Magic Giant

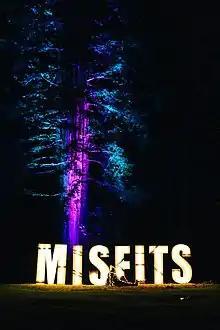
Camp Misfits 2018, Mendocino, CA

The single made its national TV debut when the group performed it on "Good Morning America" driving the track into the Top 10 iTunes ALT chart.